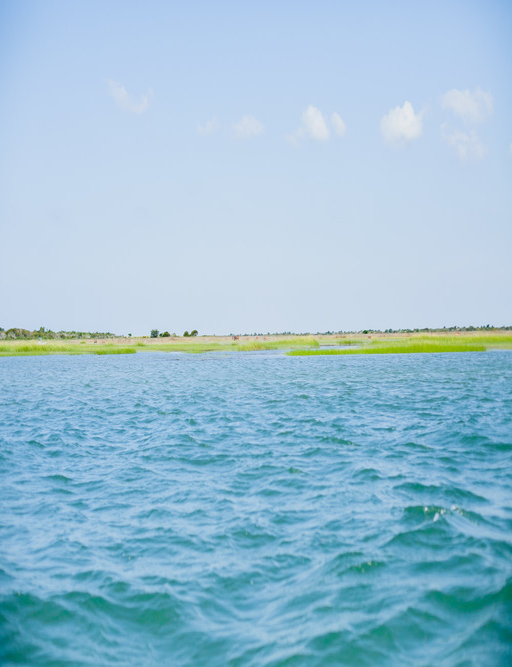
wild horses running from the shore !